2018 United States–Canada tornado outbreak

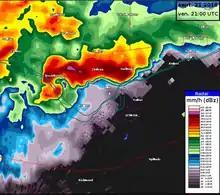
Radar imagery at 2100 UTC (5 pm local) of a tornadic supercell thunderstorm approaching Gatineau, Quebec on September 21. Note the clearly visible hook echo.

On the afternoon of September 21, 2018, a localized outbreak of tornadoes impacted eastern Ontario and southern Quebec. During the event, Environment Canada issued numerous tornado warnings as multiple discrete tornadic supercells moved through the area. Between 3:30 p.m. and 6:30 p.m. EDT, seven tornadoes, six of which were strong, caused severe damage in and around the National Capital Region of Canada.